Belize Bird Rescue

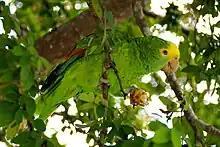
Yellow-headed amazon ("Amazona oratrix")

Endangered yellow-headed amazon ("Amazona oratrix belizensis") chicks are removed from nests that are sick or injured, in overcrowded nests or in danger of being poached or predated, or suffer from exposure or nest destabilisation. They are hand-reared at the rescue centre until fledged and independent and then soft-released back into monitored and protected release sites to coincide with the following breeding season.